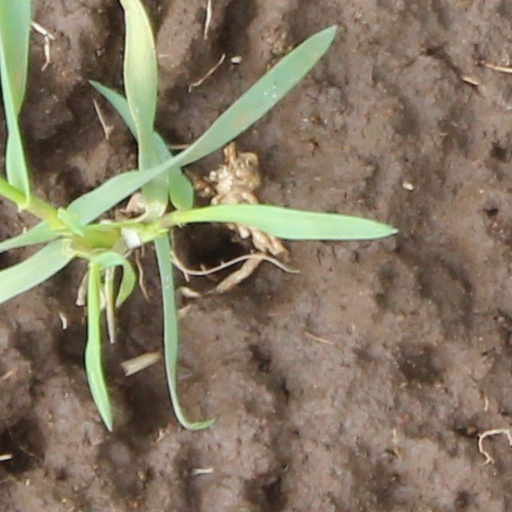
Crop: wheat